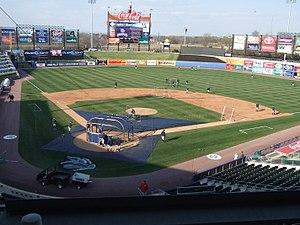
Les IronPigs de Lehigh Valley sont une équipe de ligue mineure de baseball basée à Allentown. Ils sont affiliés en 2008 à la formation de MLB des Phillies de Philadelphie, les IronPigs jouent au niveau Triple-A en Ligue internationale.
Le Coca-Cola Park est un stade de baseball situé à Allentown dans l'État de Pennsylvanie.